Aleksei Volkov (politician)

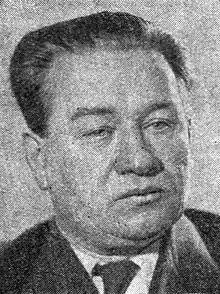
Aleksei Alekseyevich Volkov in 1938

Aleksei Alekseyevich Volkov (1889–1942) was a Russian Soviet statesman and first secretary of Communist Party of Byelorussia in 1937–1938.